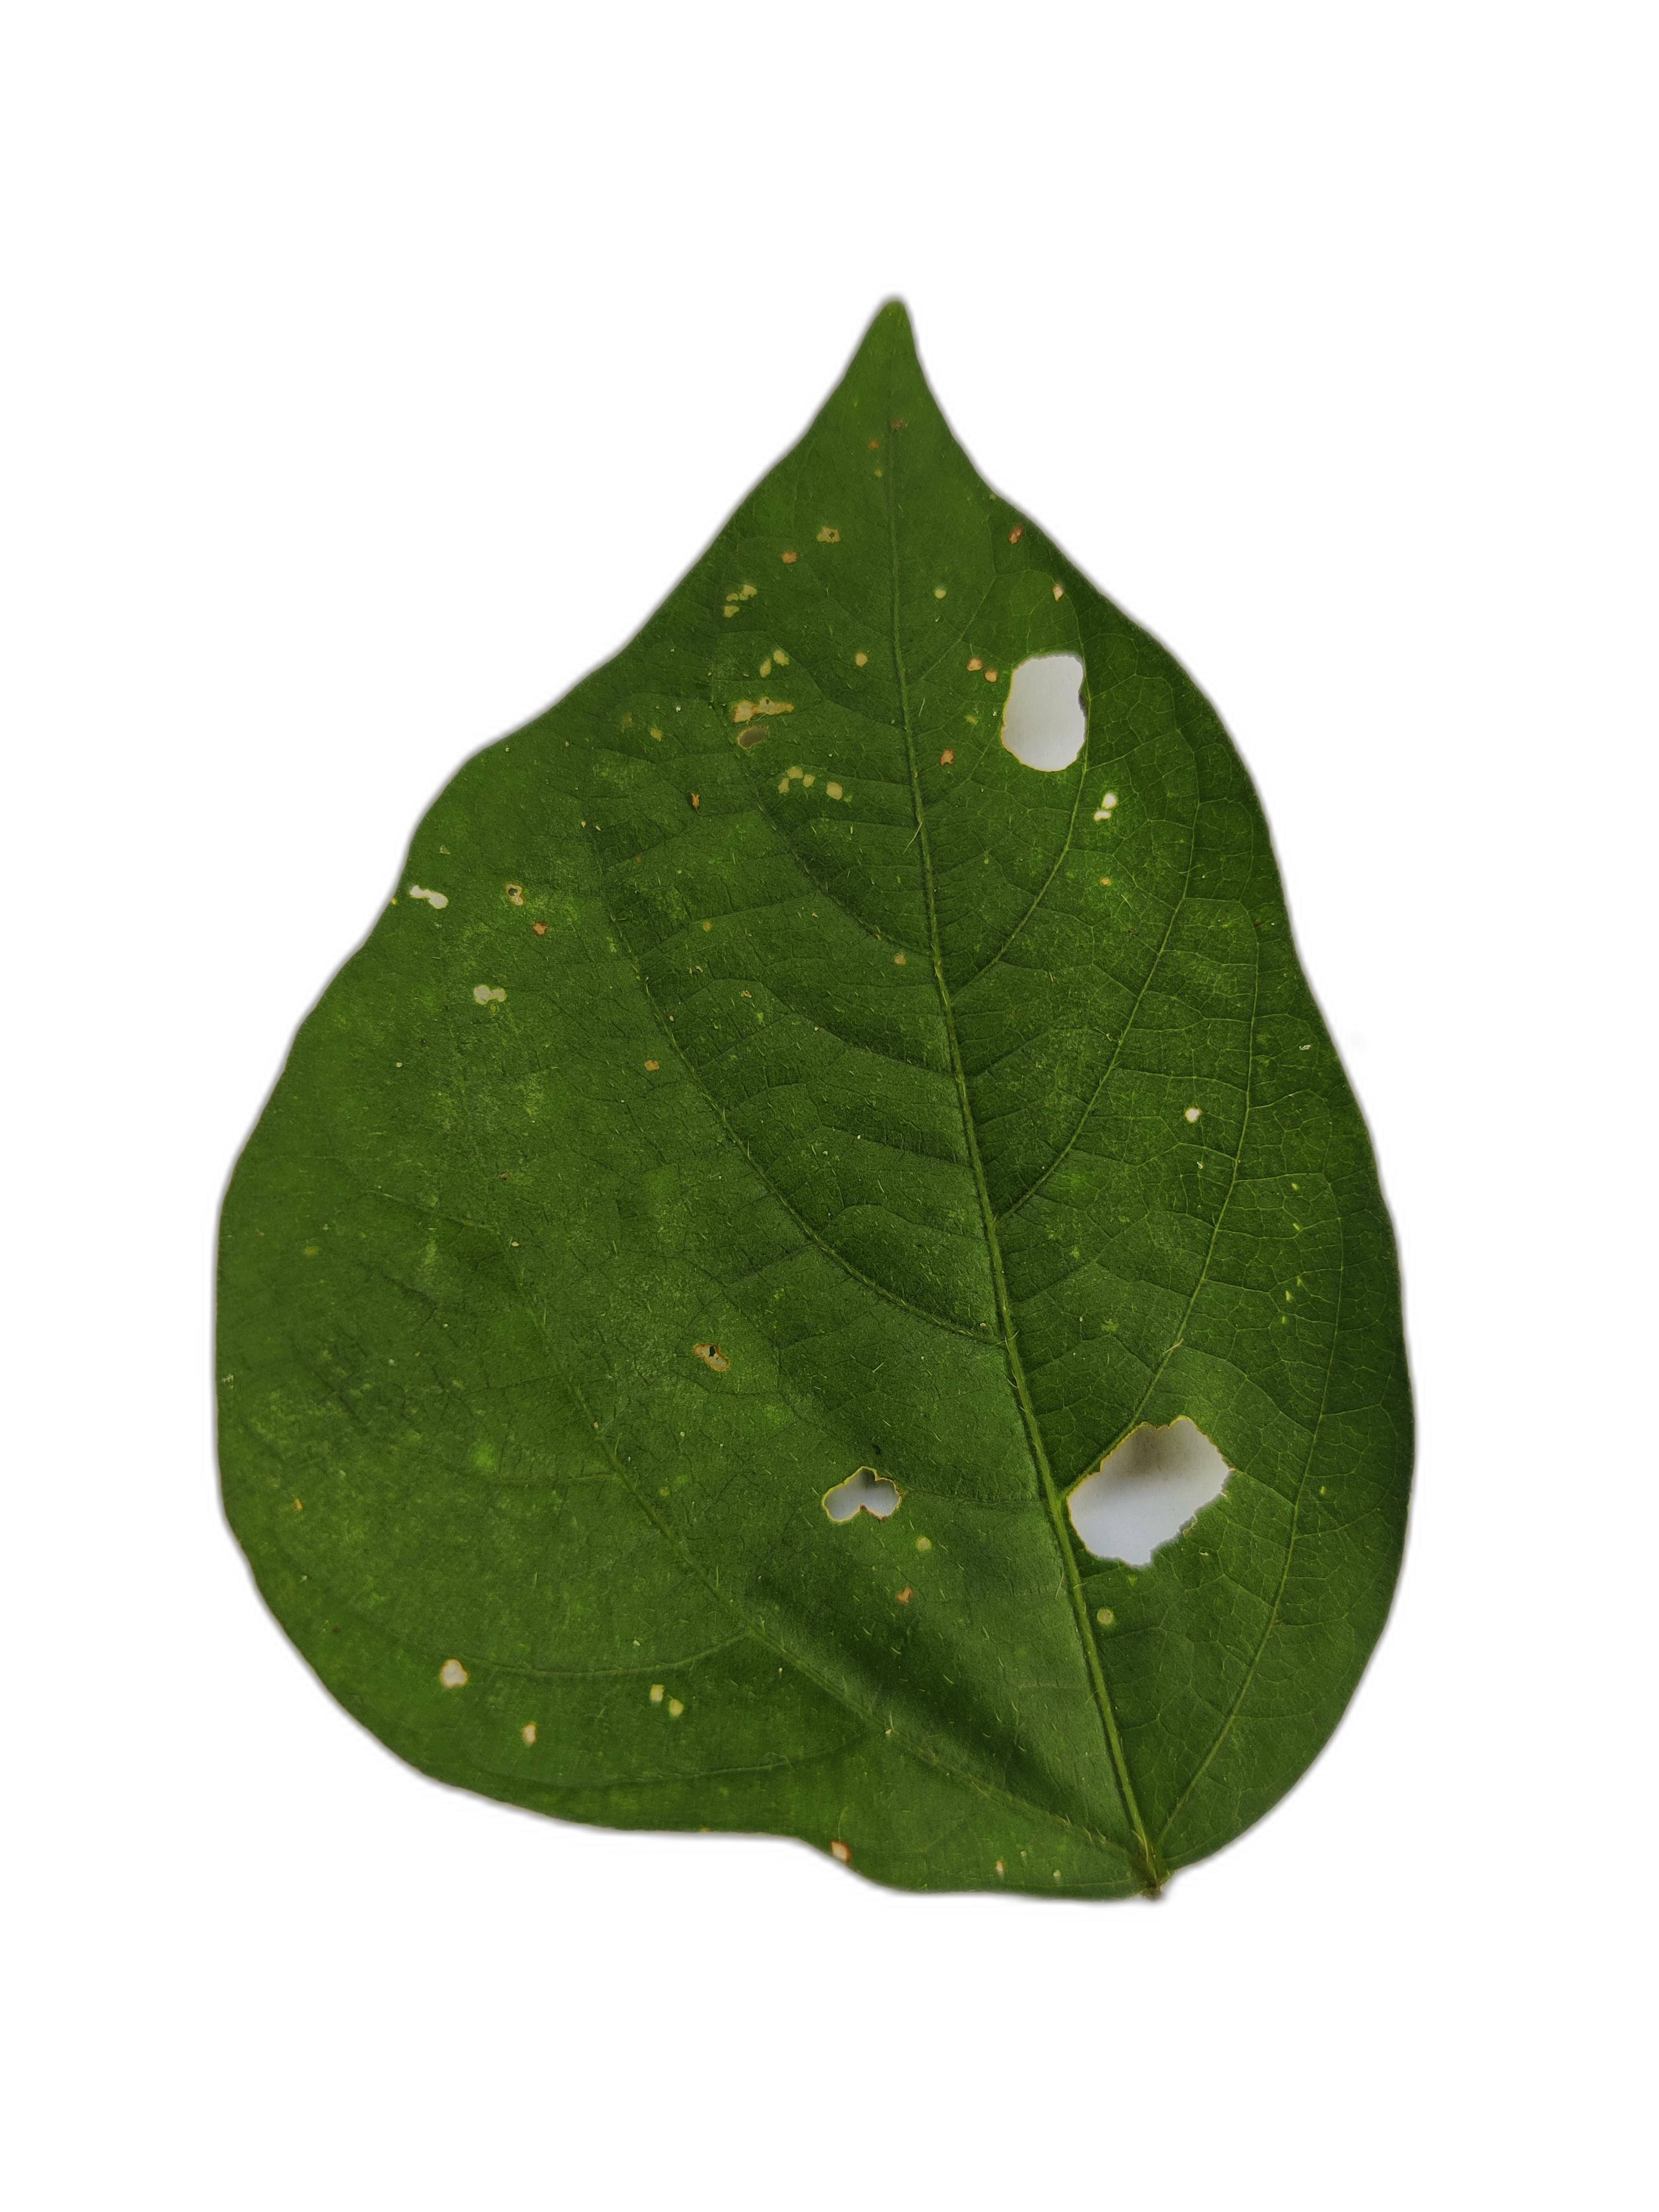
Label: Cercospora leaf spot